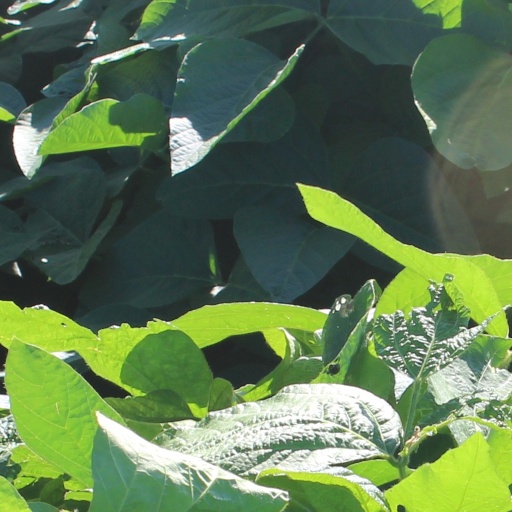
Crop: soybean